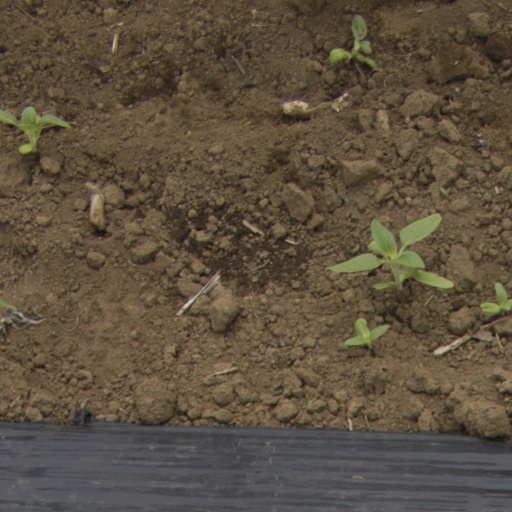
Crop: Jerusalem artichoke